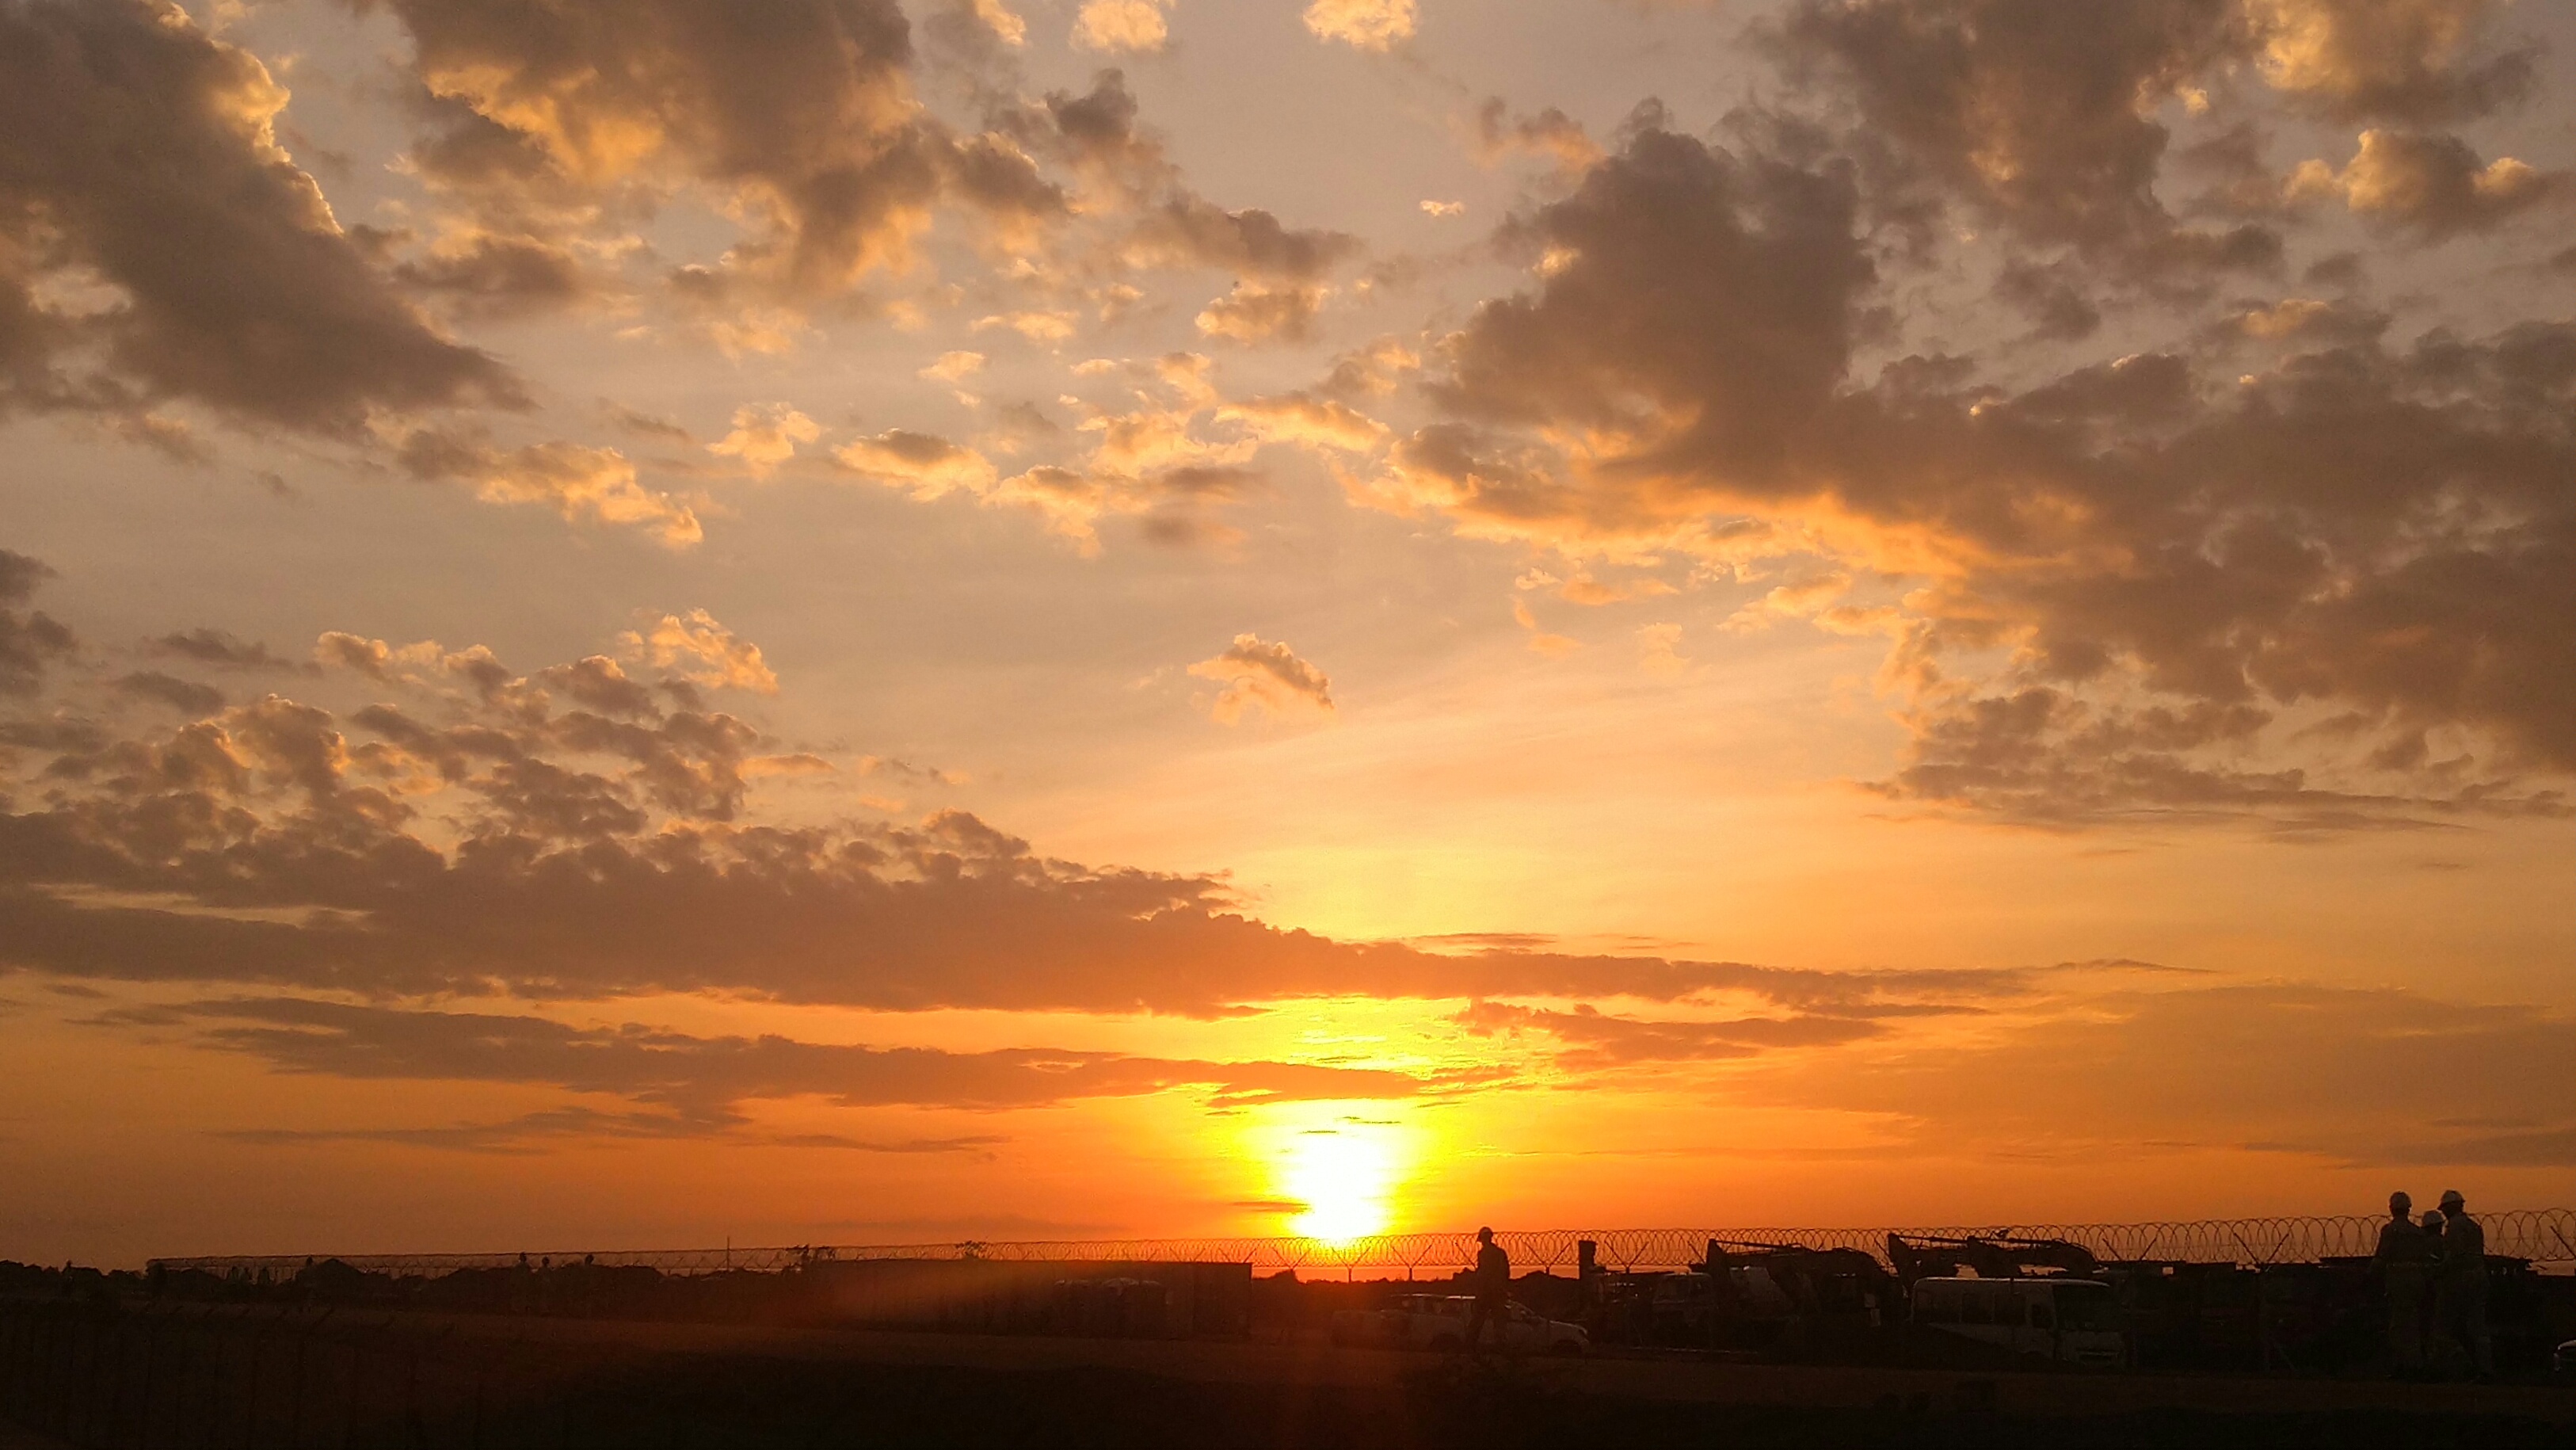
beautiful, nature, cloud, sky, atmosphere, daytime, ecoregion, amber, afterglow, orange, natural landscape, sunlight, red sky at morning, cumulus, sunset, dusk, astronomical object, sunrise, horizon, heat, plain, sun, landscape, calm, meteorological phenomenon, evening, dawn, grassland, event, backlighting, field, science